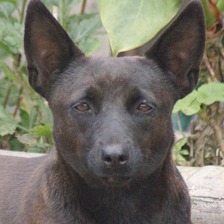
Label: animals